NZR H class

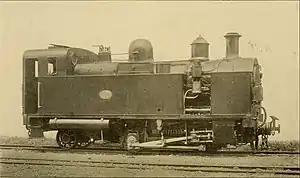
H class 204, pictured in 1904

The NZR H class steam locomotive is a unique class of Fell locomotive used by New Zealand Railways (NZR) on the Rimutaka Incline, the section of 1 in 15 (6.67 %) gradient between Cross Creek and Summit, over the Rimutaka Ranges.